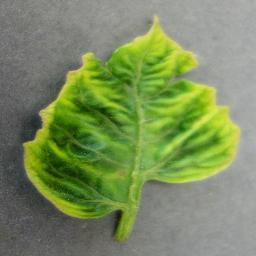
Label: Tomato___Tomato_Yellow_Leaf_Curl_Virus